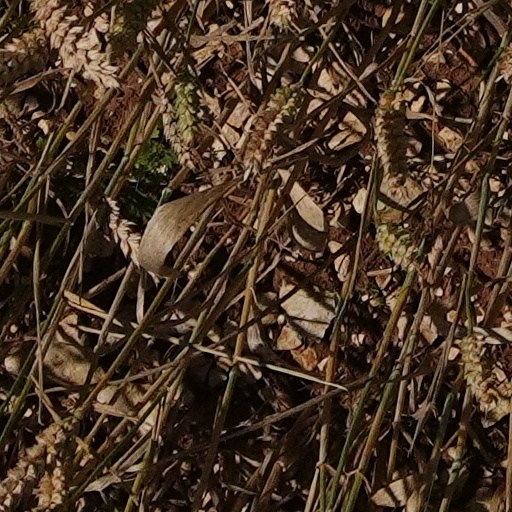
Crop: wheat